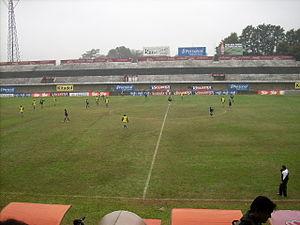
L'Estadio Manuel Ferreira est un stade de football paraguayen situé dans le quartier de Mariscal López, à Asuncion. Cette enceinte d'une capacité de 22,000 places. C'est le domicile de l'équipe paraguayen du Club Olimpia, l'une des équipes les plus titrées en Paraguay et dans le monde. Son nom actuel lui a été donné en l'honneur de l'ancien président Manuel Ferreira.